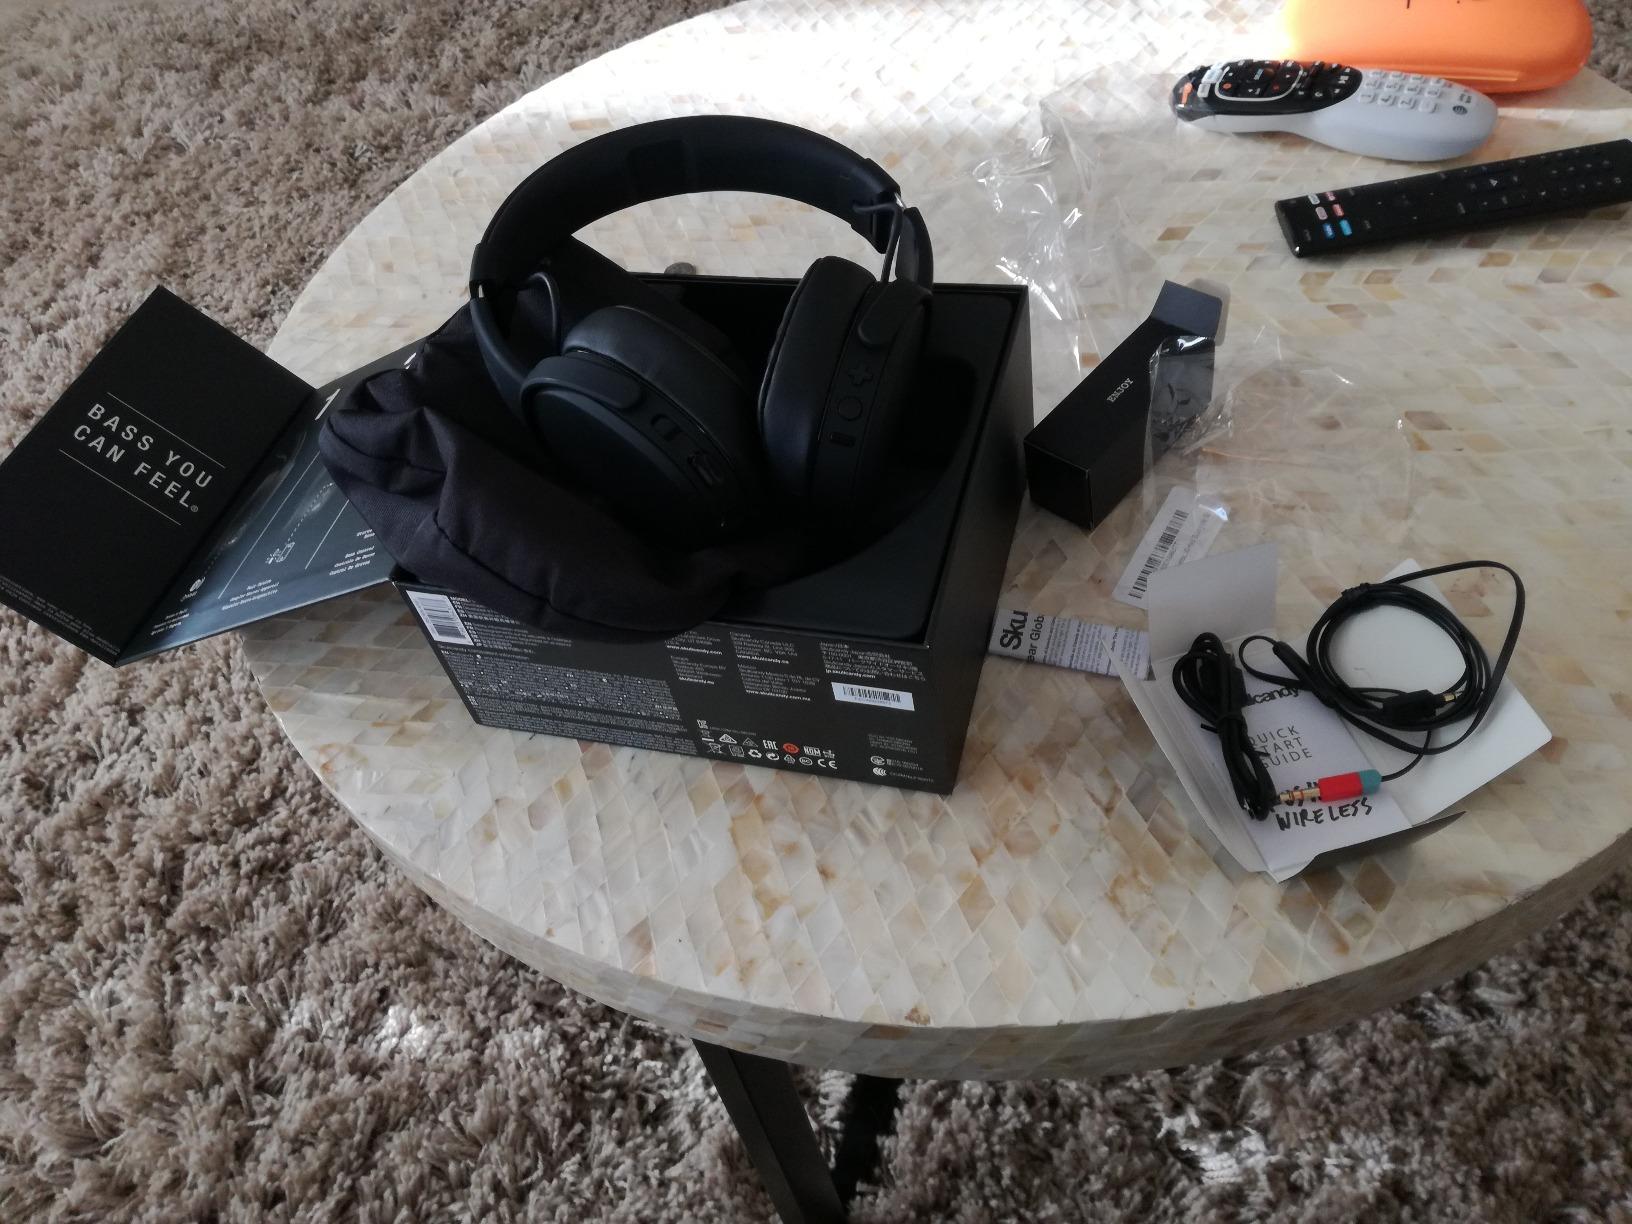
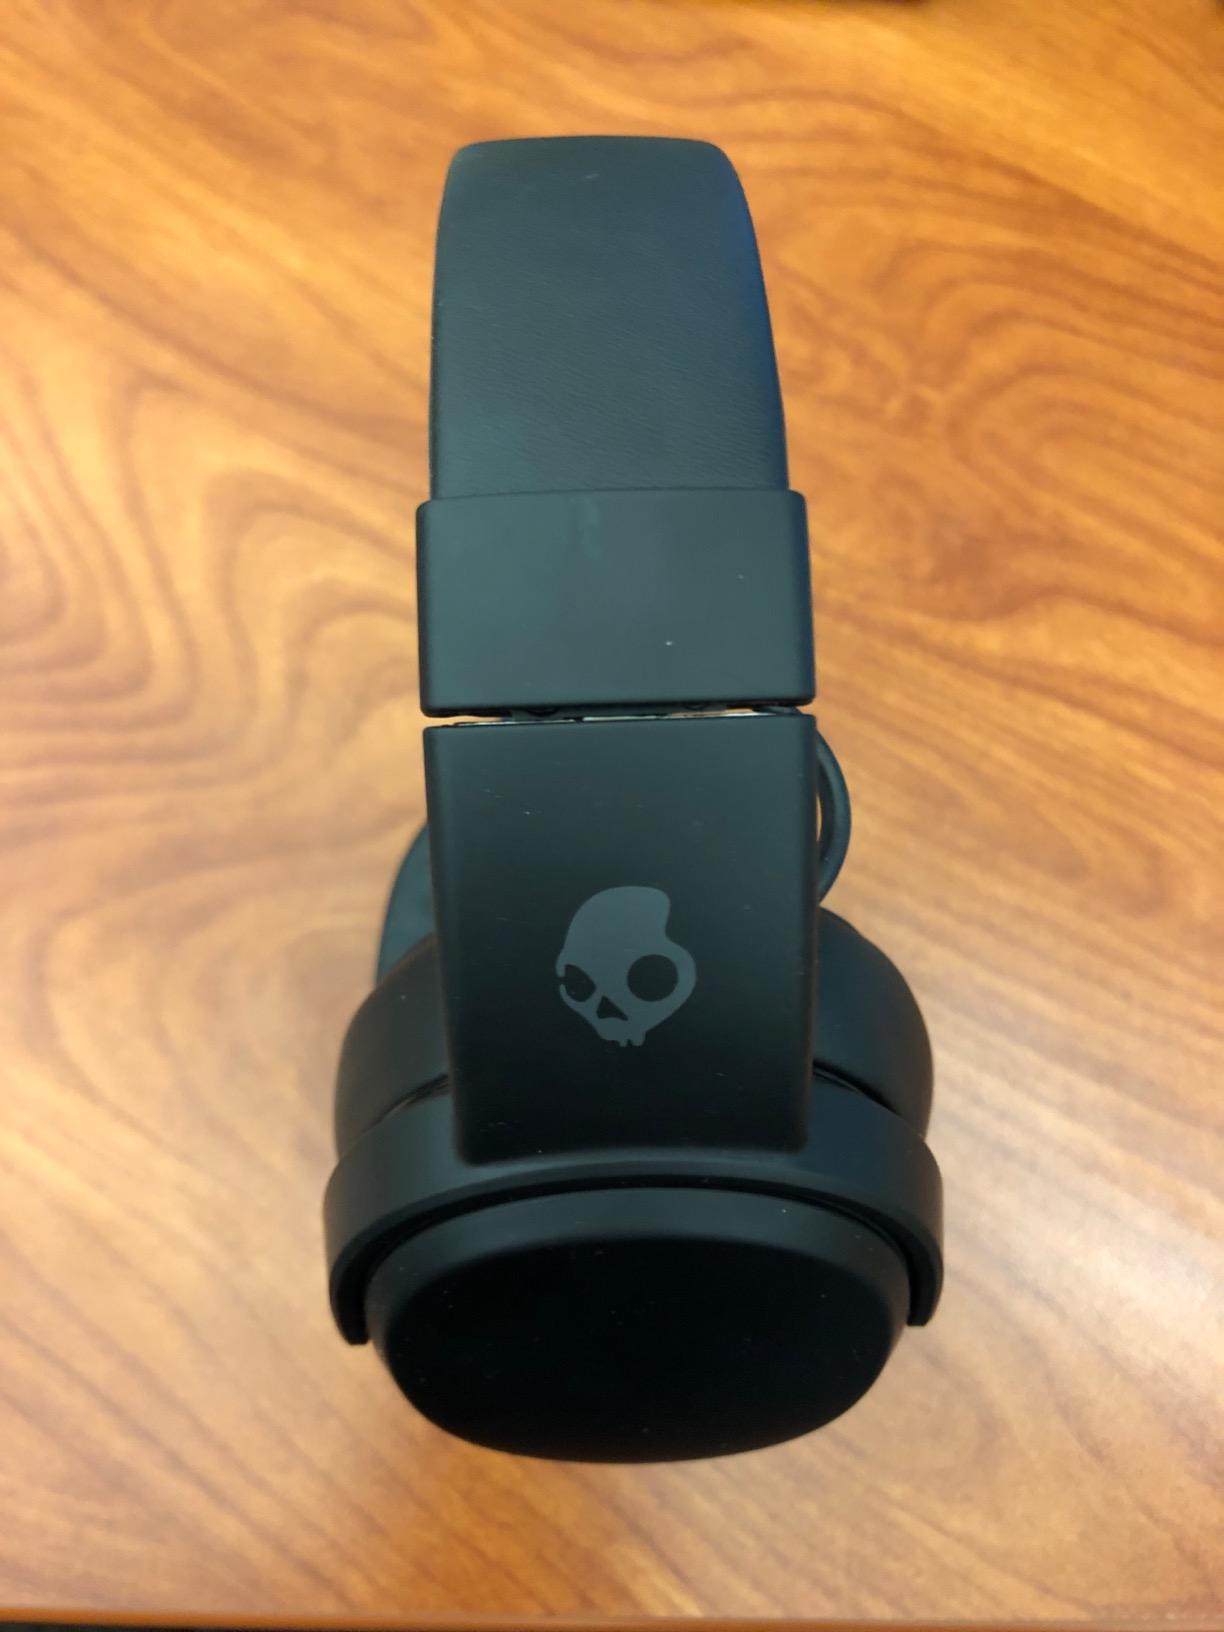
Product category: headphones
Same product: yes